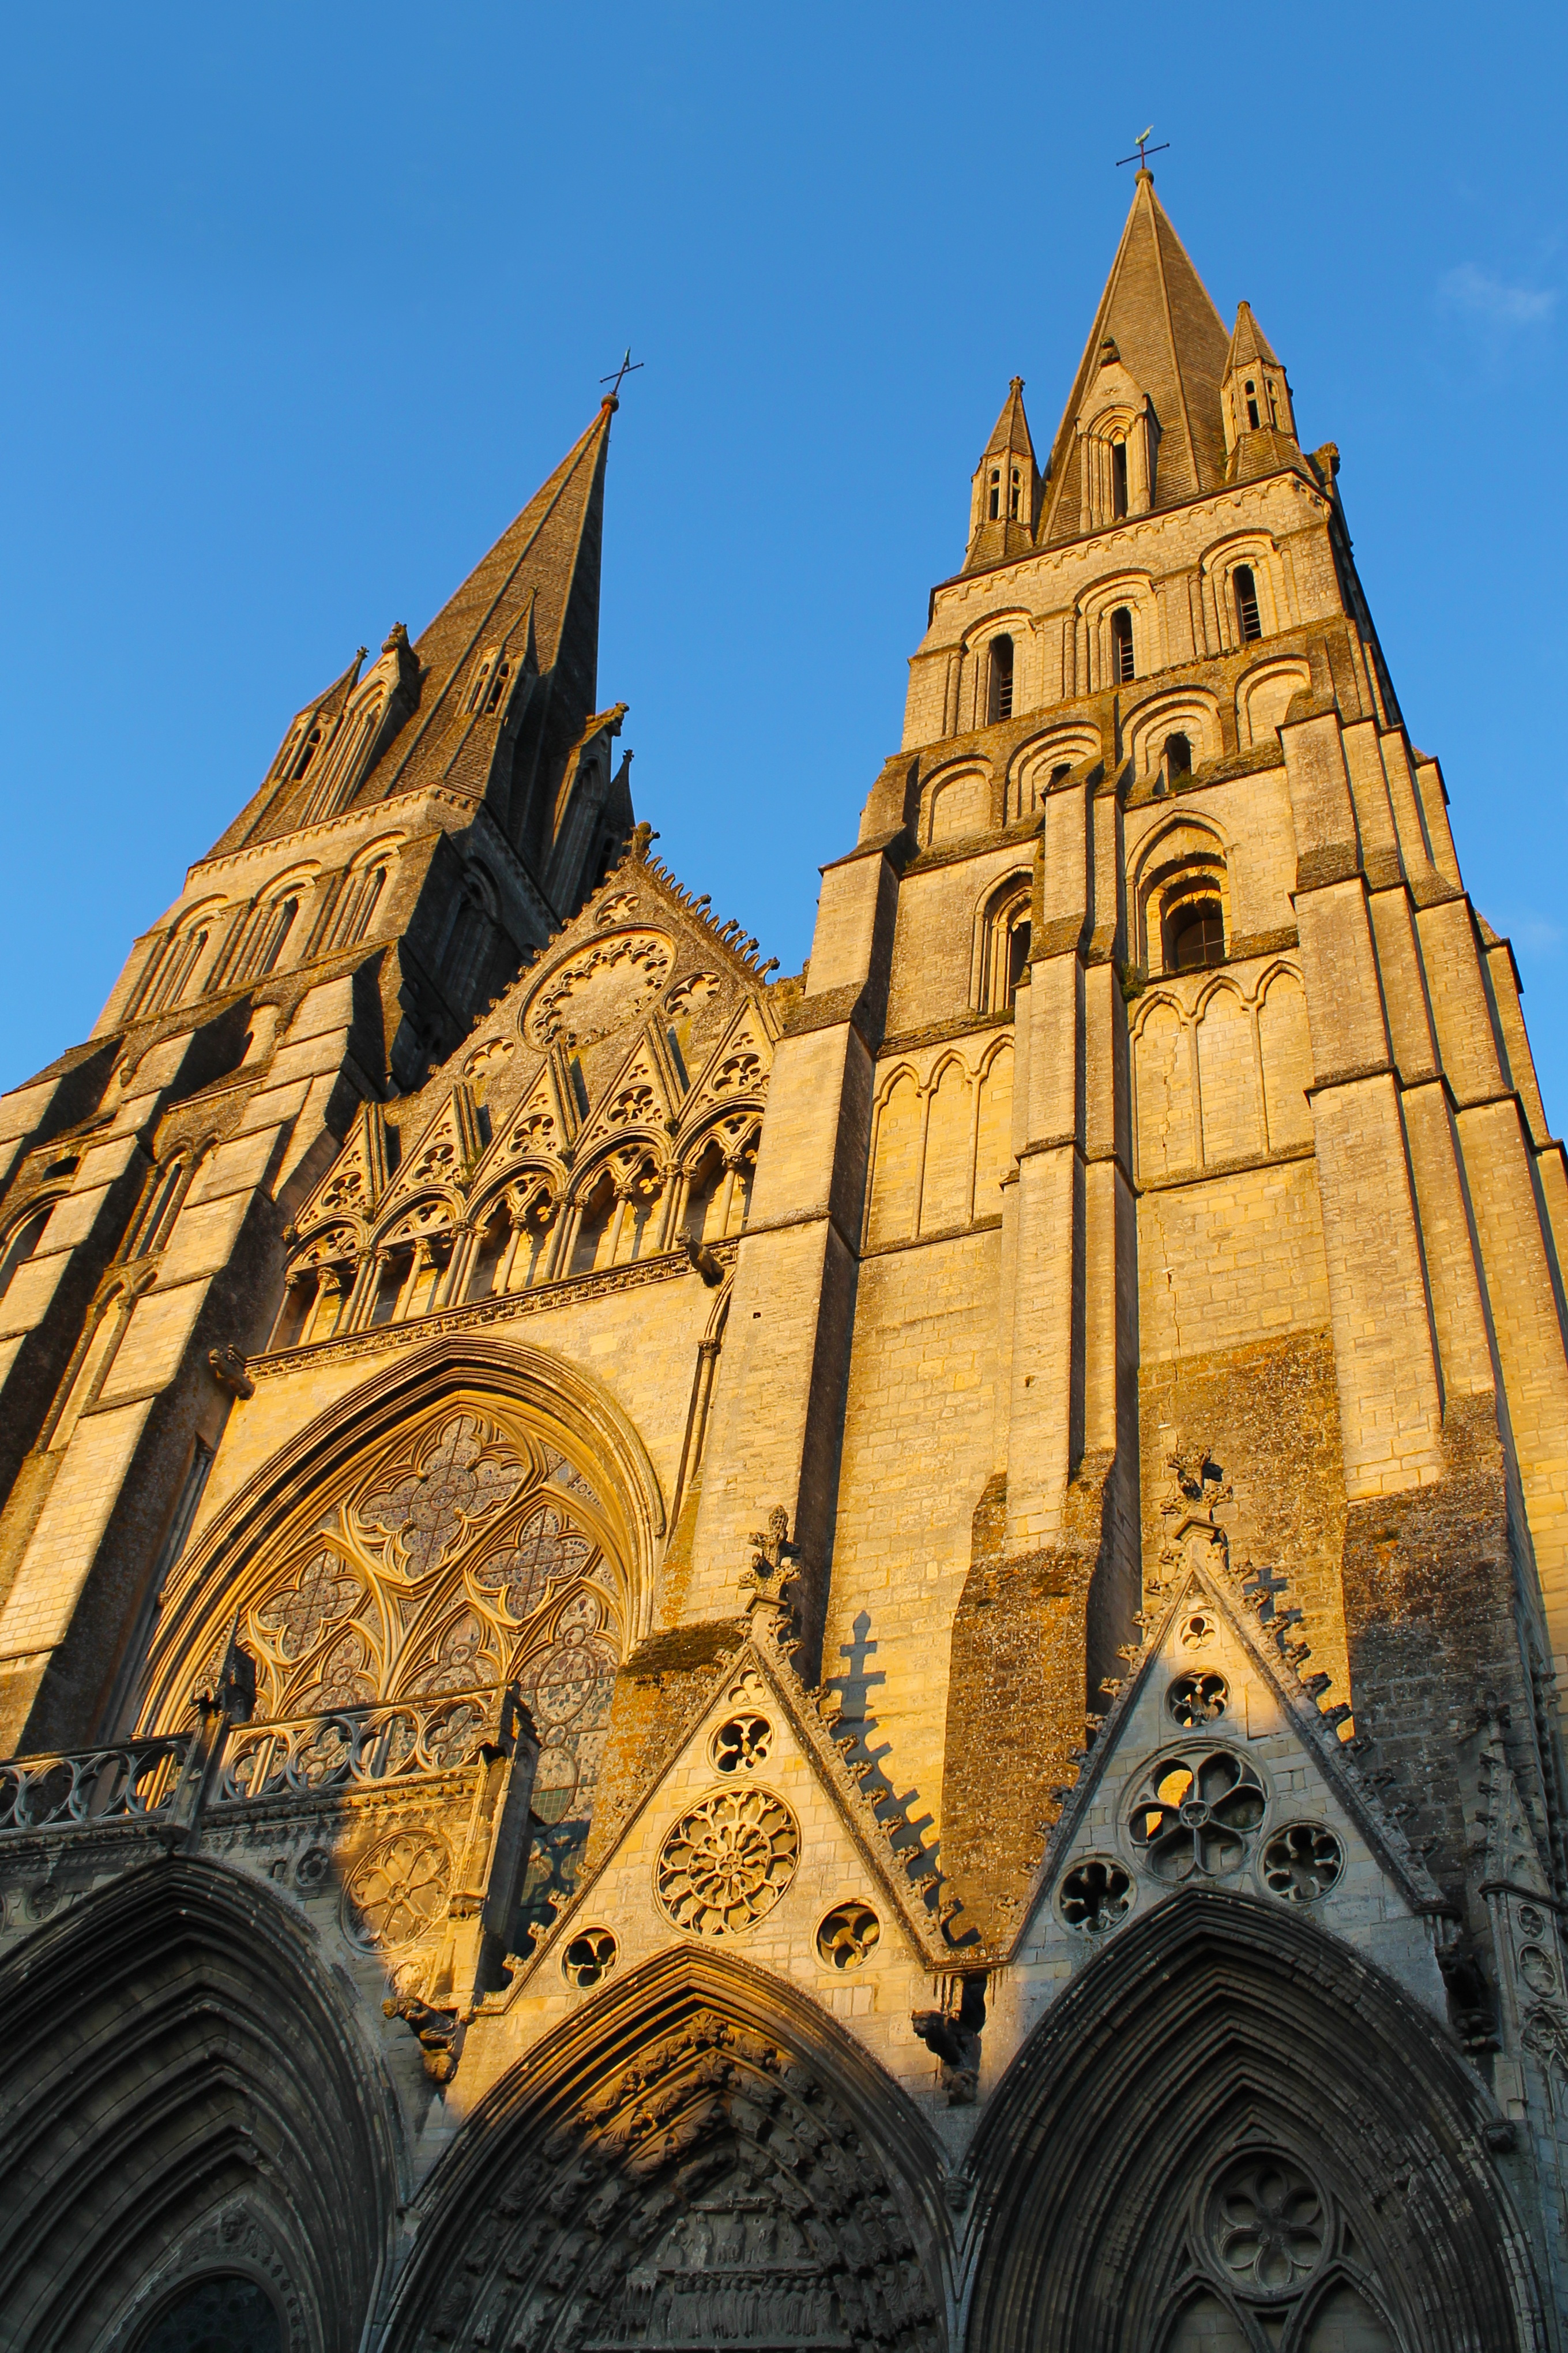
building, monument, tourist, europe, tower, landmark, church, cathedral, place of worship, temple, spire, abbey, historical, middle ages, gothic architecture, historic site, ancient history